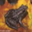
Label: frog